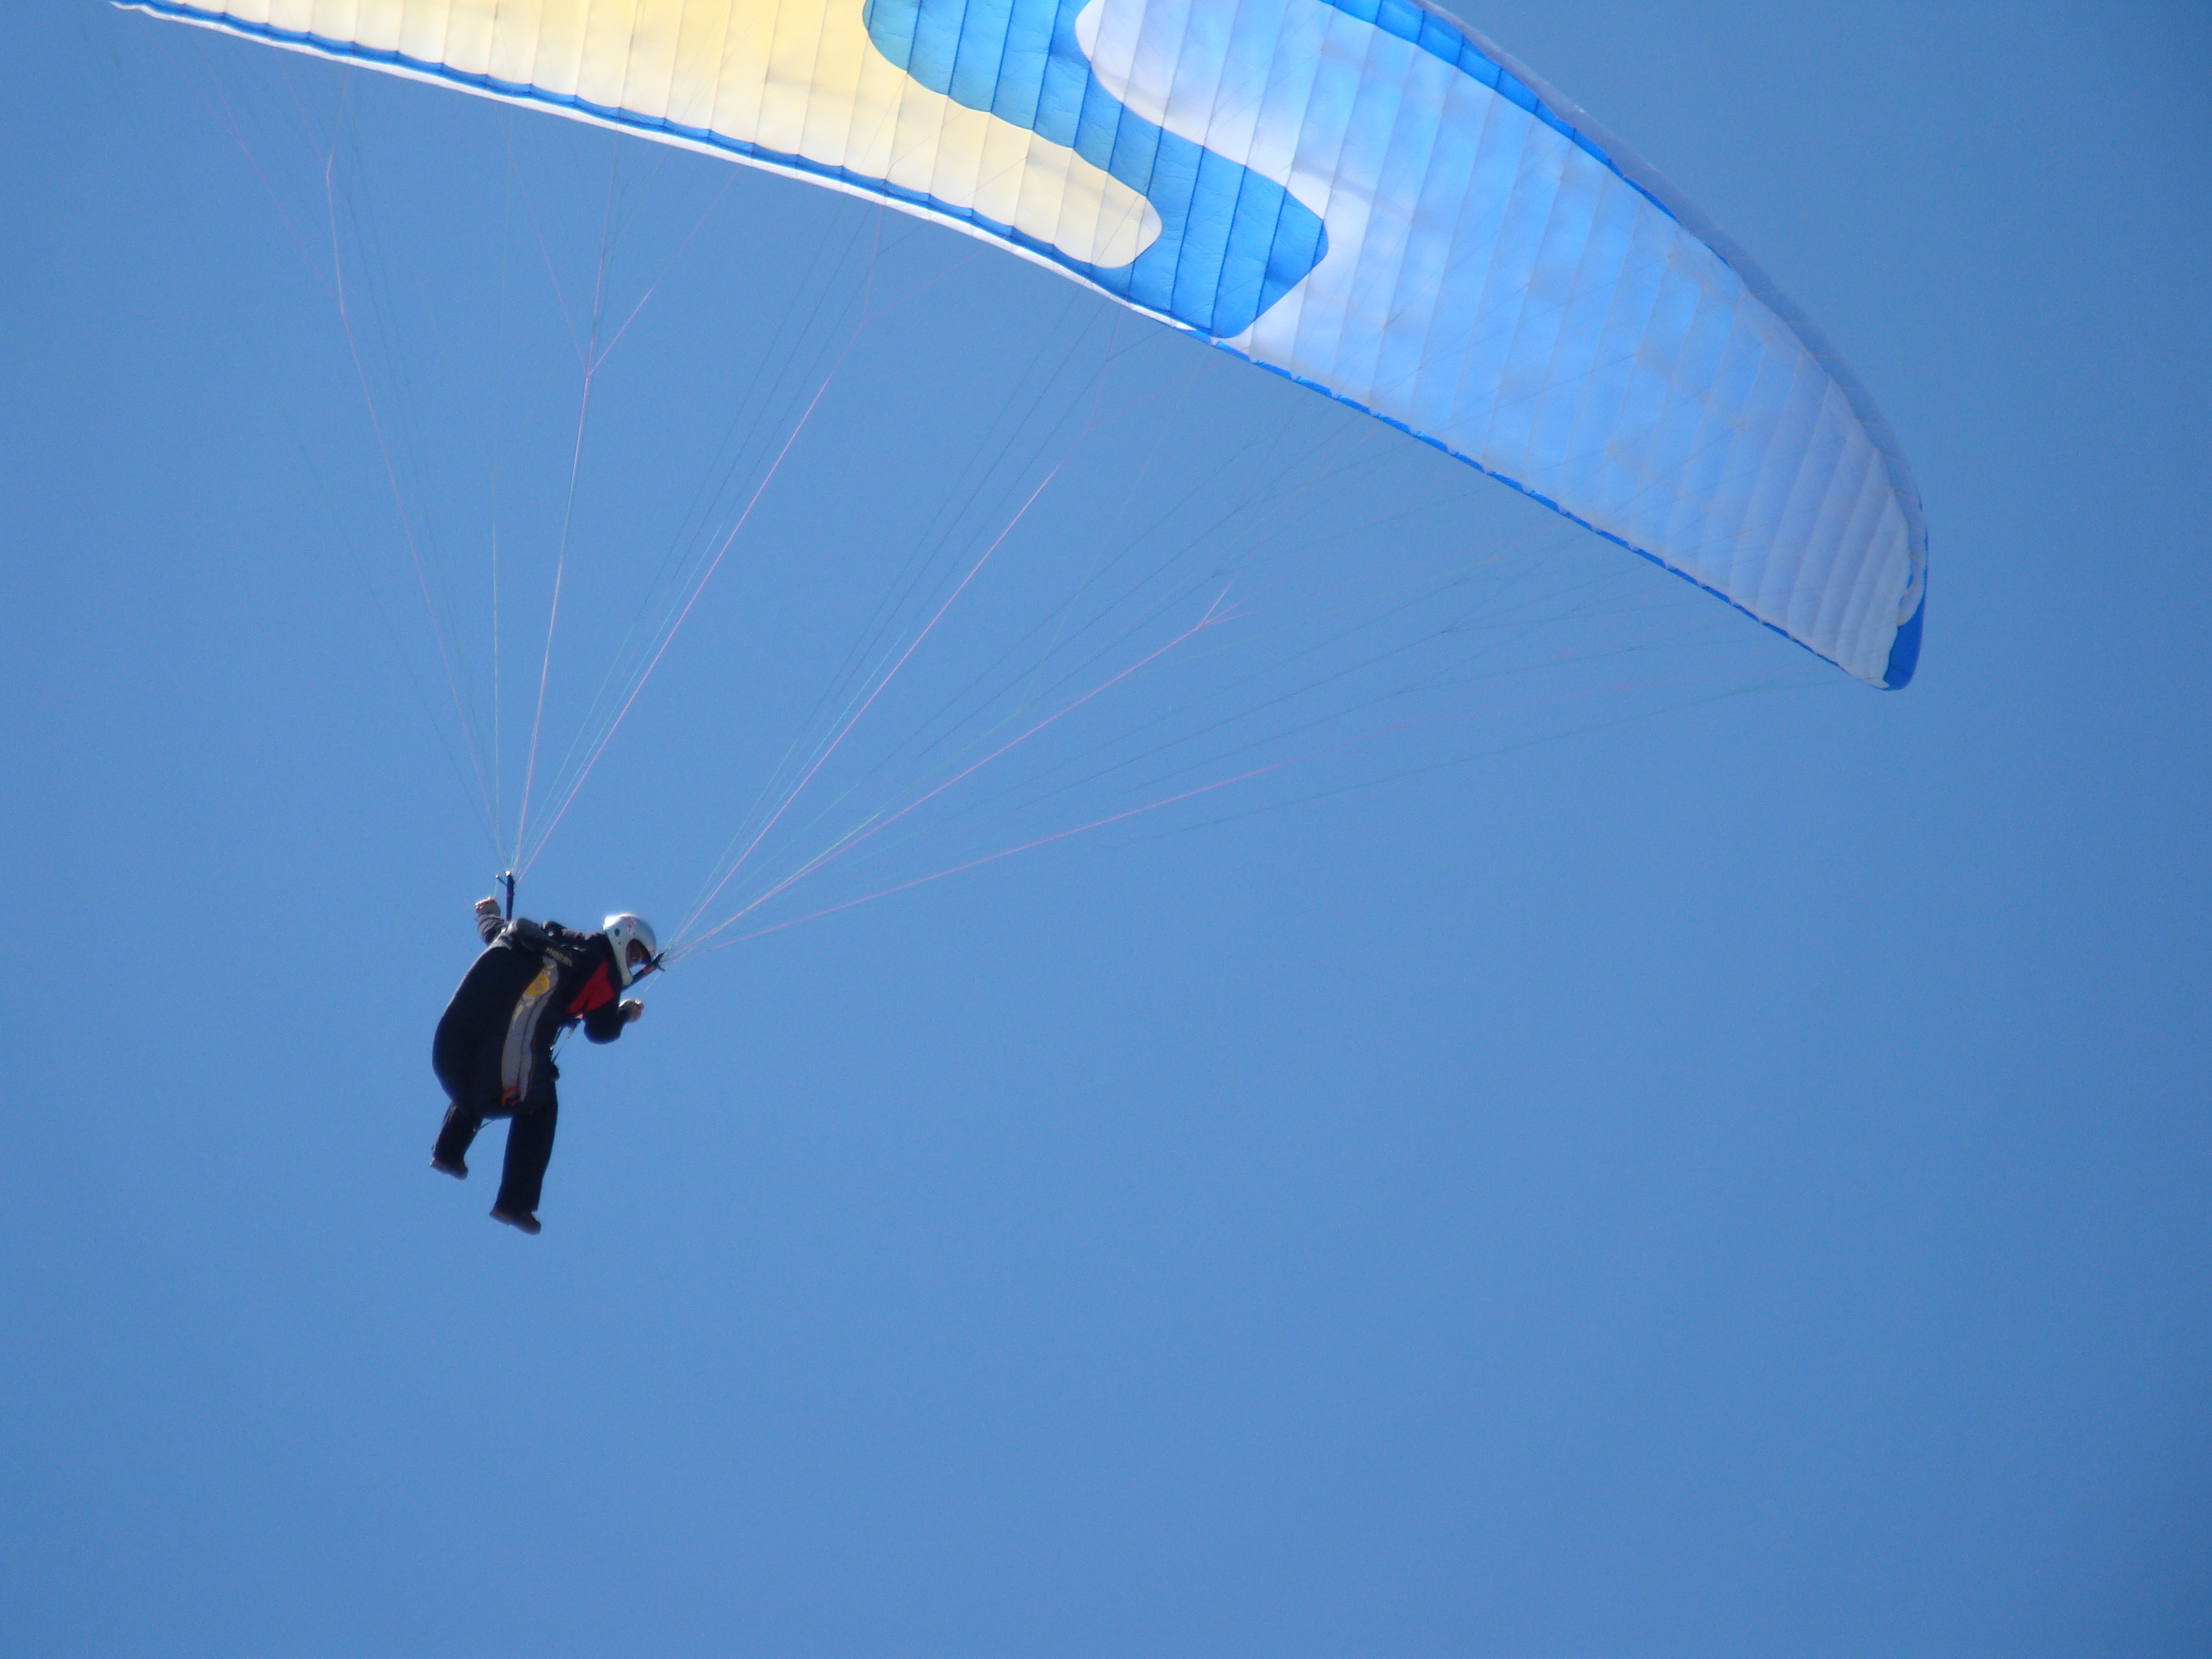
wing, fly, blue, freedom, extreme sport, parachute, paragliding, sports, gliding, parachuting, air sports, atmosphere of earth, windsports